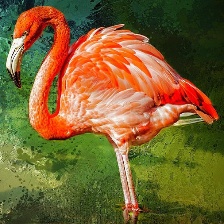
Species: AMERICAN FLAMINGO
Scientific name: PHOENICOPTERUS RUBER